Describe the emotion expressed in this image:  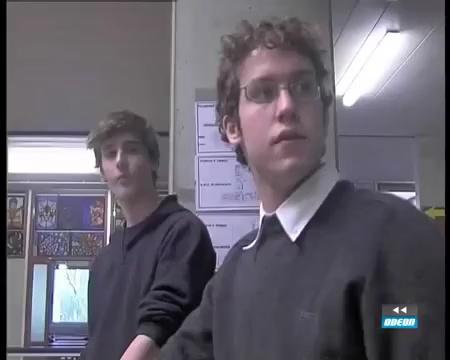
This person displays Suffering, valence and arousal with moderate intensity.